C. N. James Cabin

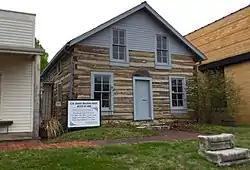

The C. N. James Cabin is a frontier-style log cabin, originally used as both a store and home, constructed in 1868. It was later also used as a church. It stands in what is now Augusta, Kansas, United States. The builder and proprietor of the store were Chester N. James, a merchant who moved to the area to establish a trading post. James was a central figure in the organization of Augusta Township and eventually the incorporation of Augusta itself. Augusta is named after James' wife. The C. N. James Cabin was added to the National Register of Historic Places in 1994. It has been restored to its original appearance and is now the part of the Augusta Historical Museum, which is operated by the Augusta Historical Society.